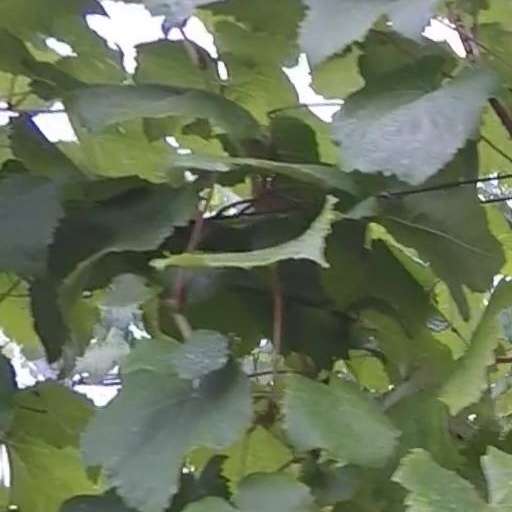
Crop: grape